He Done Her Wrong

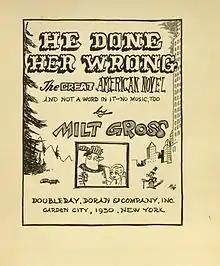
Title page of "He Done Her Wrong"

He Done Her Wrong is a wordless novel written by American cartoonist Milt Gross and published in 1930. It was not as successful as some of Gross's earlier works, notably his book "Nize Baby" (1926) based on his newspaper comic strips. "He Done Her Wrong" has been reprinted in recent years and is now recognized as a comic parody of other similar wordless novels of the early 20th century, as well as an important precursor to the modern graphic novel.